Theodore Oesten

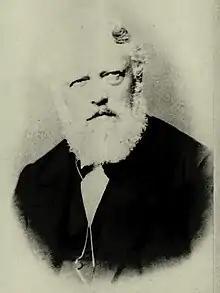
Theodor Oesten

Theodore Oesten (also "Theodor" in German) (not Theodore in German) (December 31, 1813 – March 16, 1870) was a German composer, musician, and music teacher.